Freddy and the Bean Home News

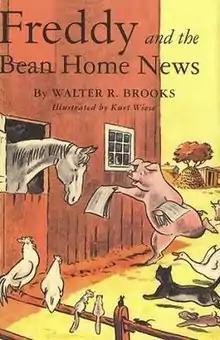
Distributing the "Bean Home News"

Freddy and the Bean Home News (1943) is the tenth book in the humorous children's series "Freddy the Pig" written by American author Walter R. Brooks and illustrated by Kurt Wiese. The story takes place when the United States was in the middle of World War II.